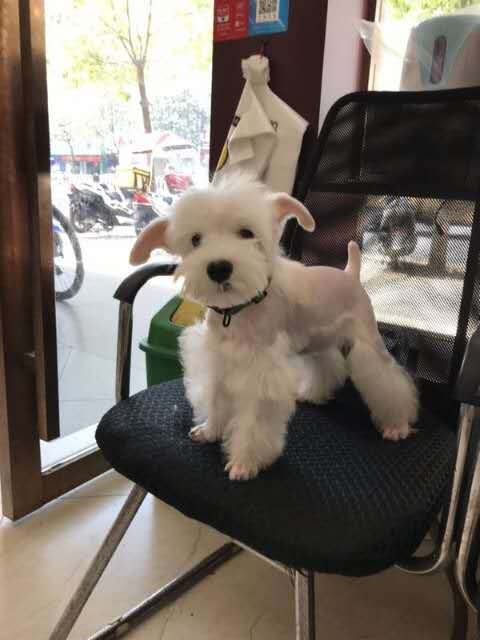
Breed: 2342-n000102-miniature_schnauzer